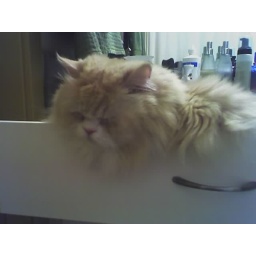
bailey sleeping in bathroom drawer